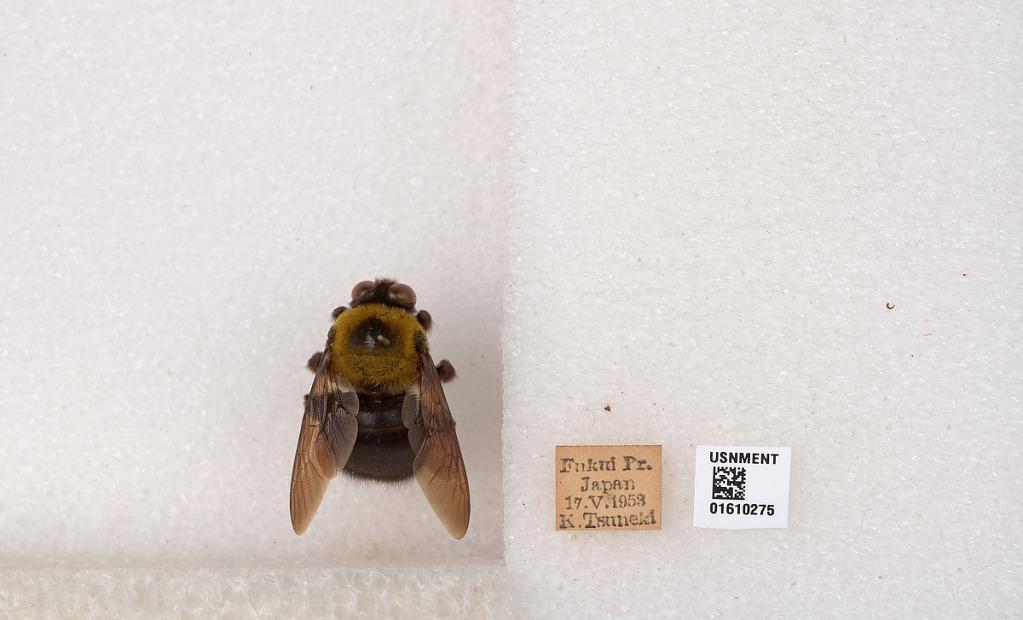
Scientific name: Xylocopa (Alloxylocopa) appendiculata appendiculata Smith
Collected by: K. Tsuneki
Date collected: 1953-5-17
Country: Japan
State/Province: Fukui
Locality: Fukui
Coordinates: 36.0467, 136.215